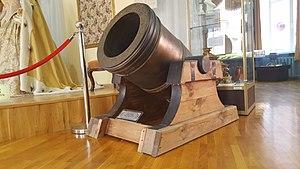
Le musée d'histoire, d'archéologie et de paléontologie d'Azov, situé dans la ville d'Azov dans l'oblast de Rostov. L'un des plus grands musées du sud de la Russie qui abrite la plus riche collection paléontologique du sud de la Russie. Le musée a été créé le 17 mai 1917 par Michail Aronovich Makarovskiy. Le musée compte 168 employés parmi les quelle il y a 29 avec un diplôme universitaire et qui font des recherches scientifiques et leurs travaux sont publiés dans des revues scientifiques.